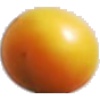
Label: Cherry Wax Yellow 1